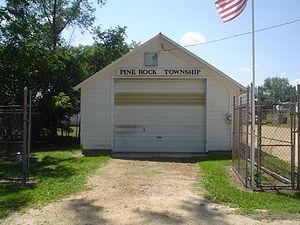
Pine Rock Township est un township du comté d'Ogle dans l'Illinois, aux États-Unis. Le township est fondé le 6 novembre 1849.